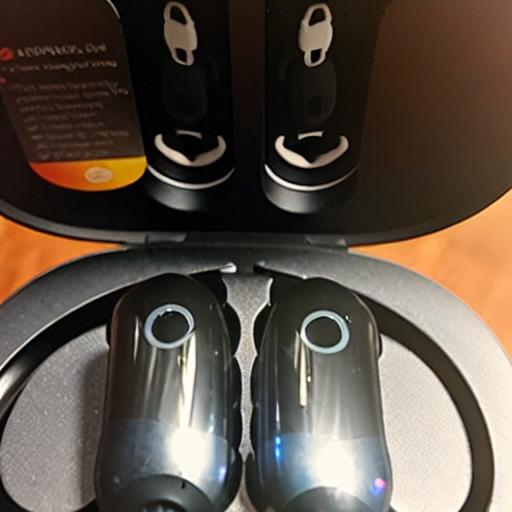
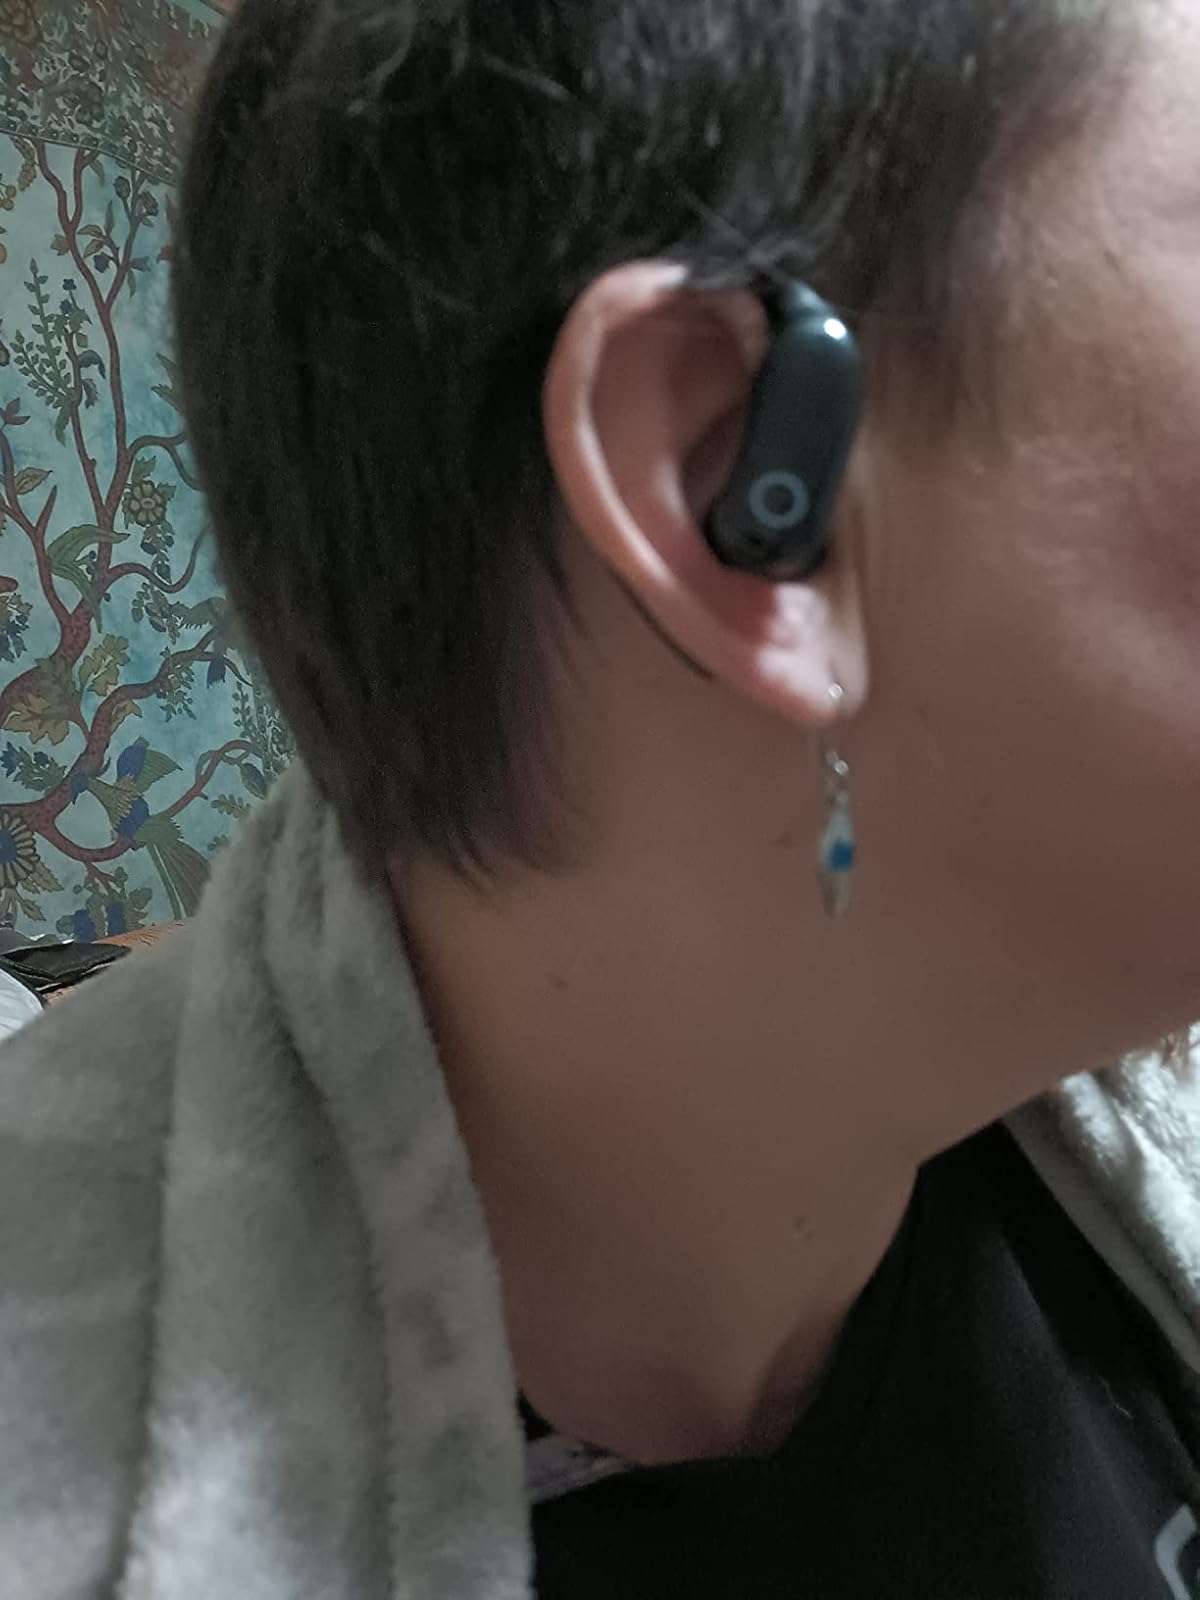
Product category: earbuds
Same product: no